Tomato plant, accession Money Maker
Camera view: bottom (45 deg); turntable rotation: 90 degrees
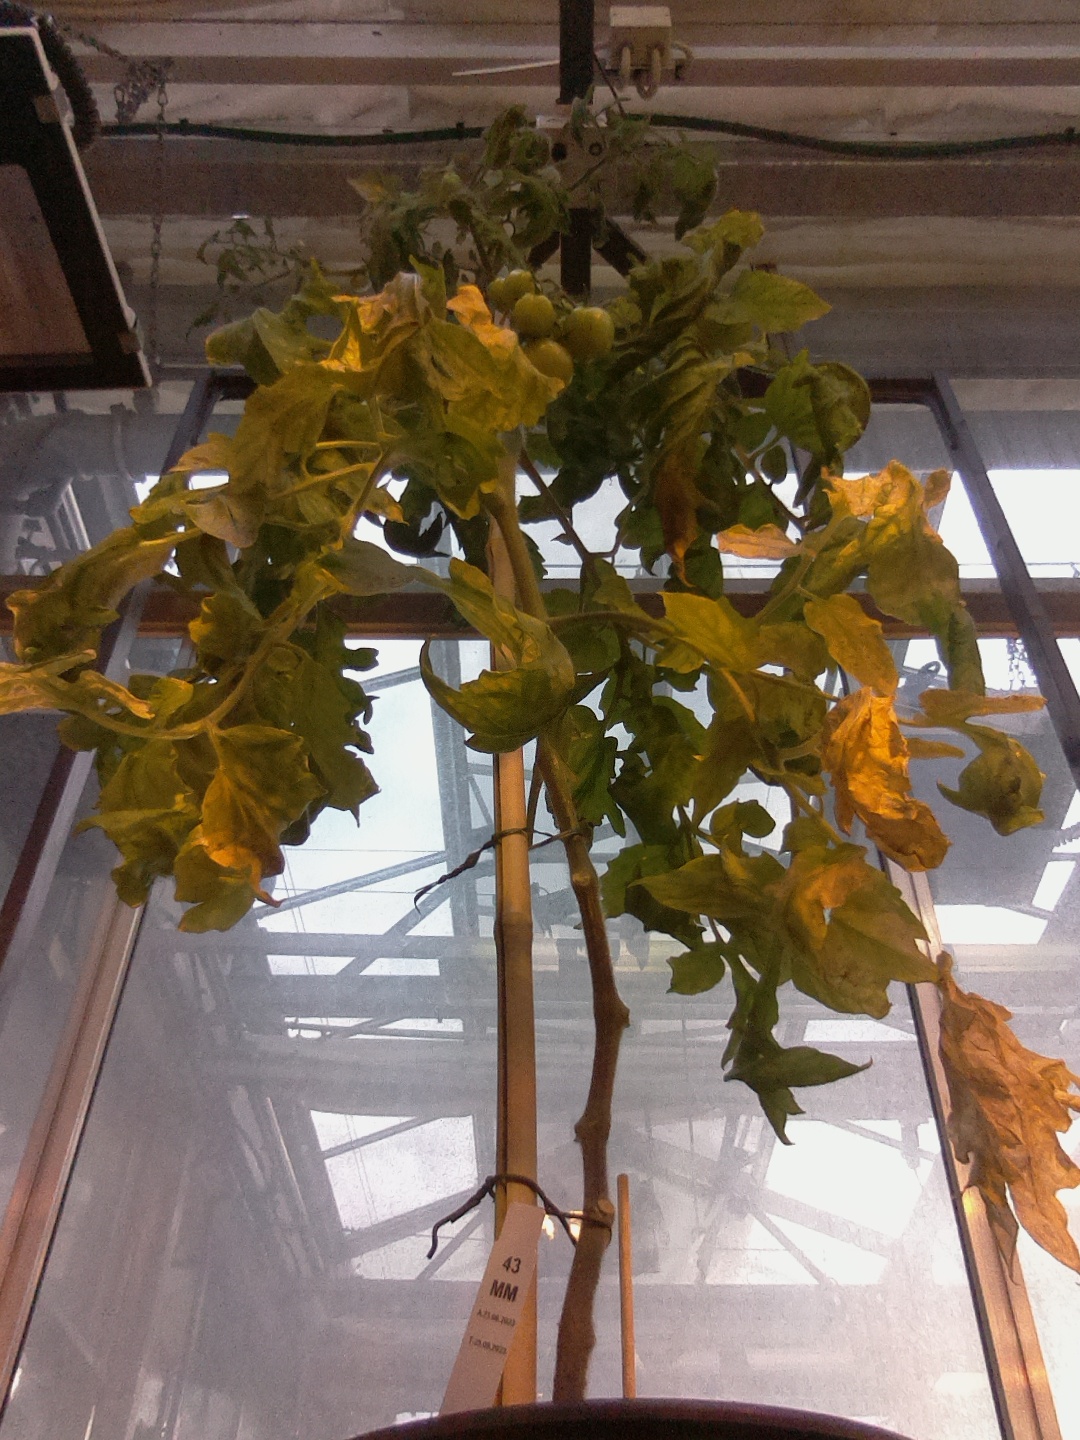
BBCH growth stage 77: 70%-80% of final fruit size